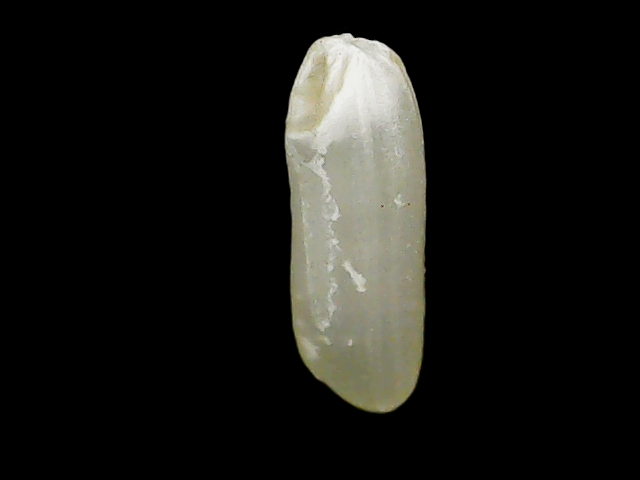
Rice variety: Binadhan7